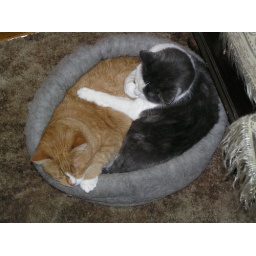
Ronnie J and Jasmine - in grey kitty bed